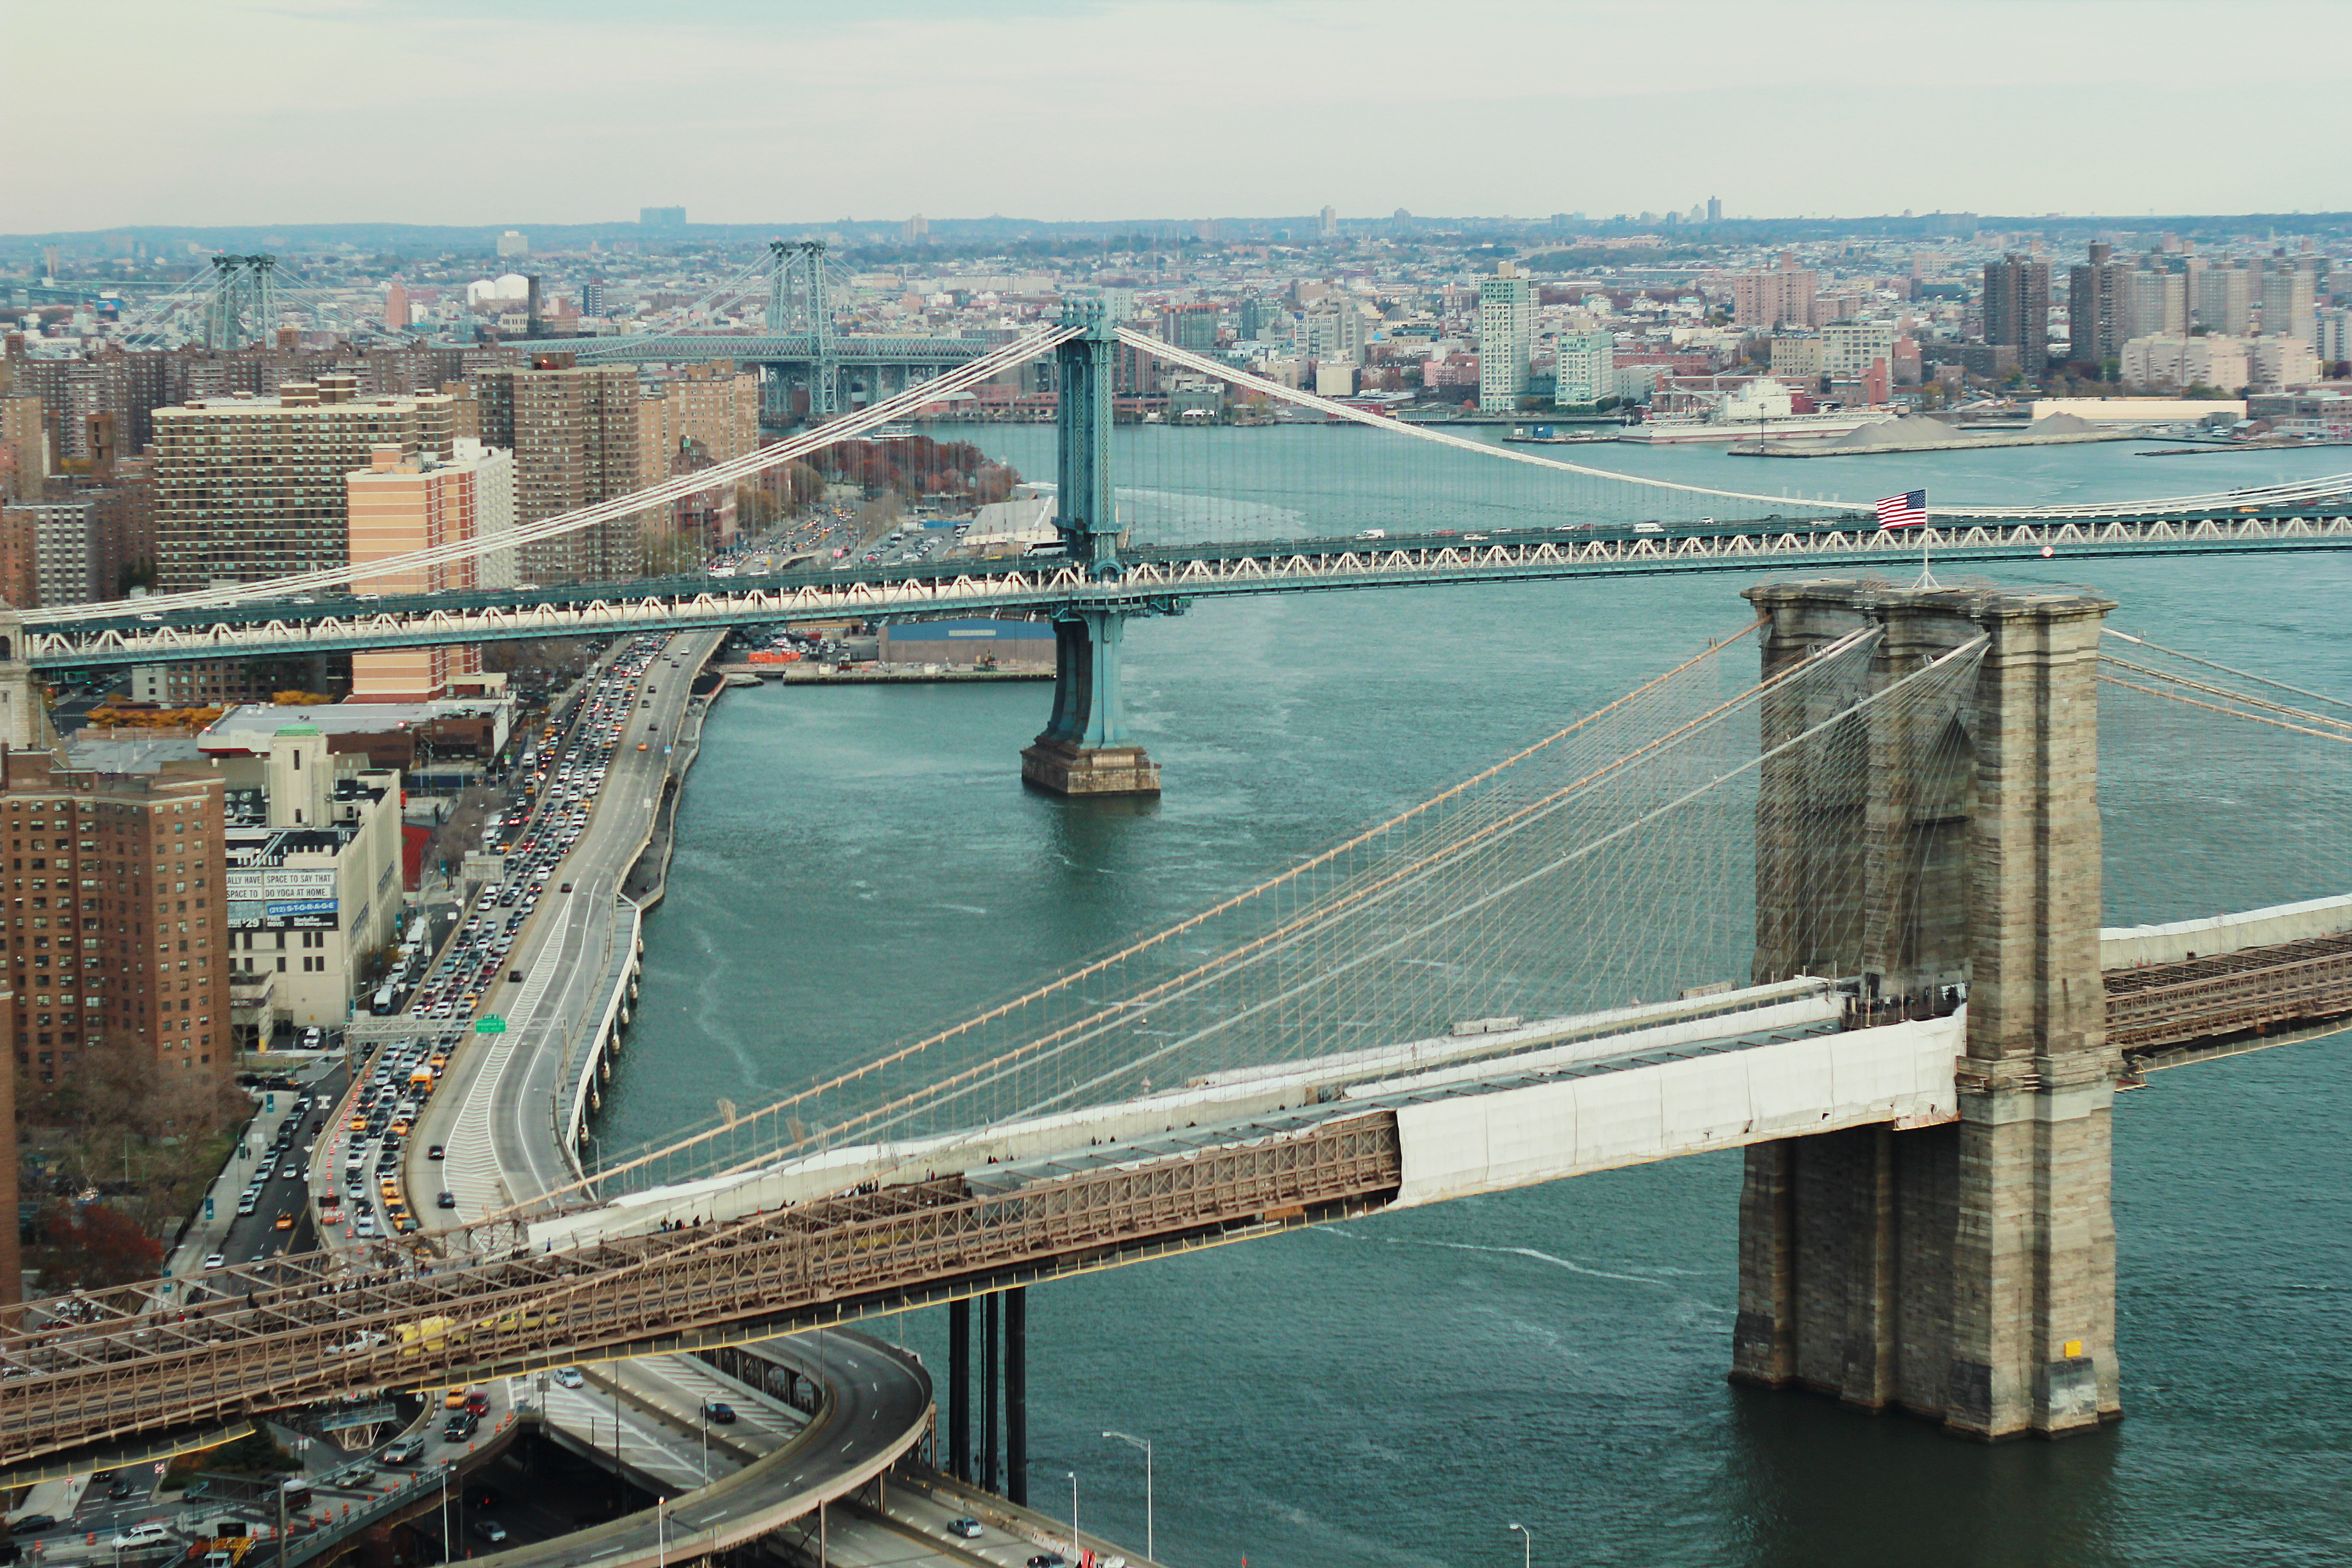
architecture, bridge, traffic, highway, city, urban, river, overpass, manhattan, cityscape, suspension bridge, transport, pillar, usa, america, landmark, brooklyn, suspension, historic, streets, buildings, infrastructure, new, famous, massive, york, viaduct, bridges, metropolis, hudson, cable stayed bridge, arch bridge, truss bridge, skyway, nonbuilding structure, controlled access highway, girder bridge